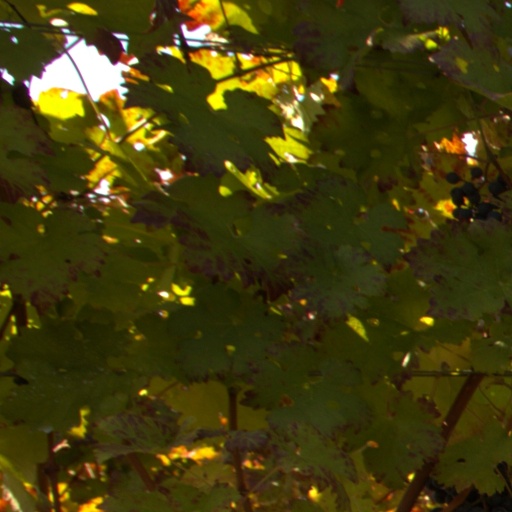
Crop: grape